Haemmerlin

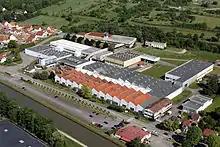
Factory Haemmerlin de Saverne

Haemmerlin celebrated its 140 years. To celebrate the landmark of 140 years of wheelbarrow production, the company offered all its worker a wheelbarrow called "Plume" (feather - because of its light weight). It also had the typical colours of the French TGV which now stops in Saverne.